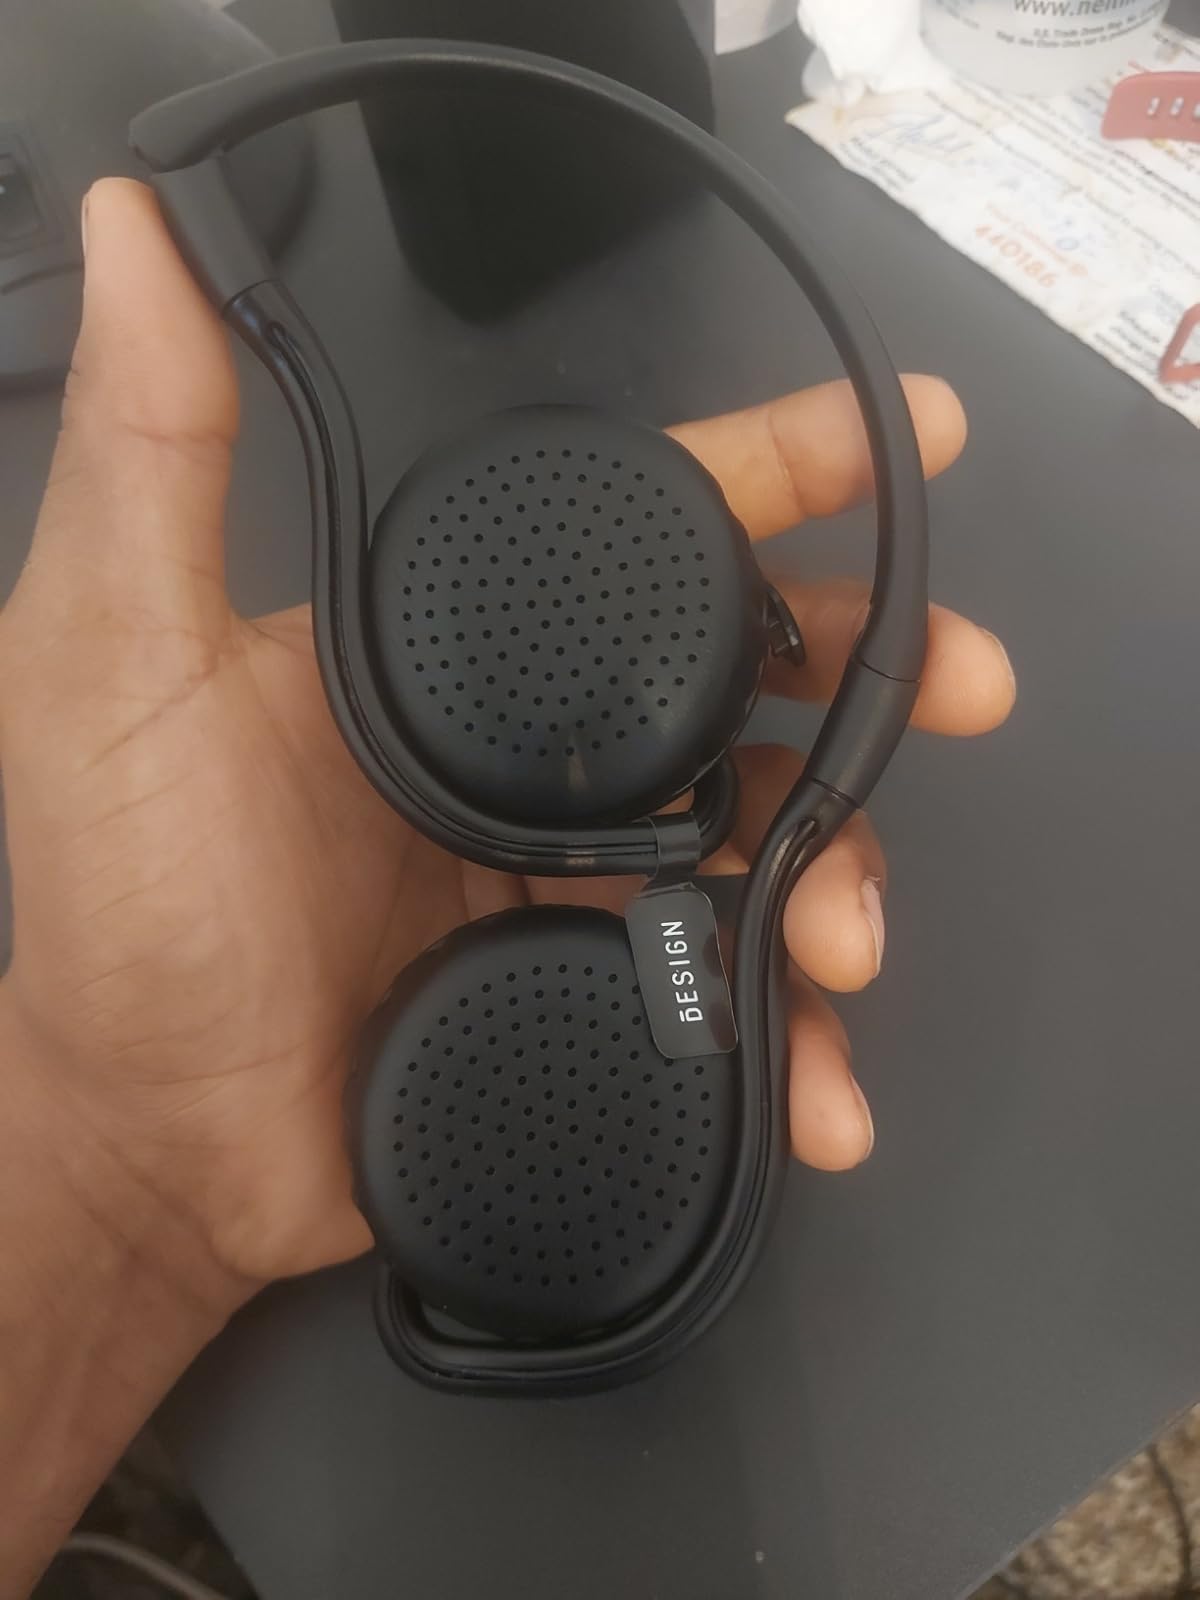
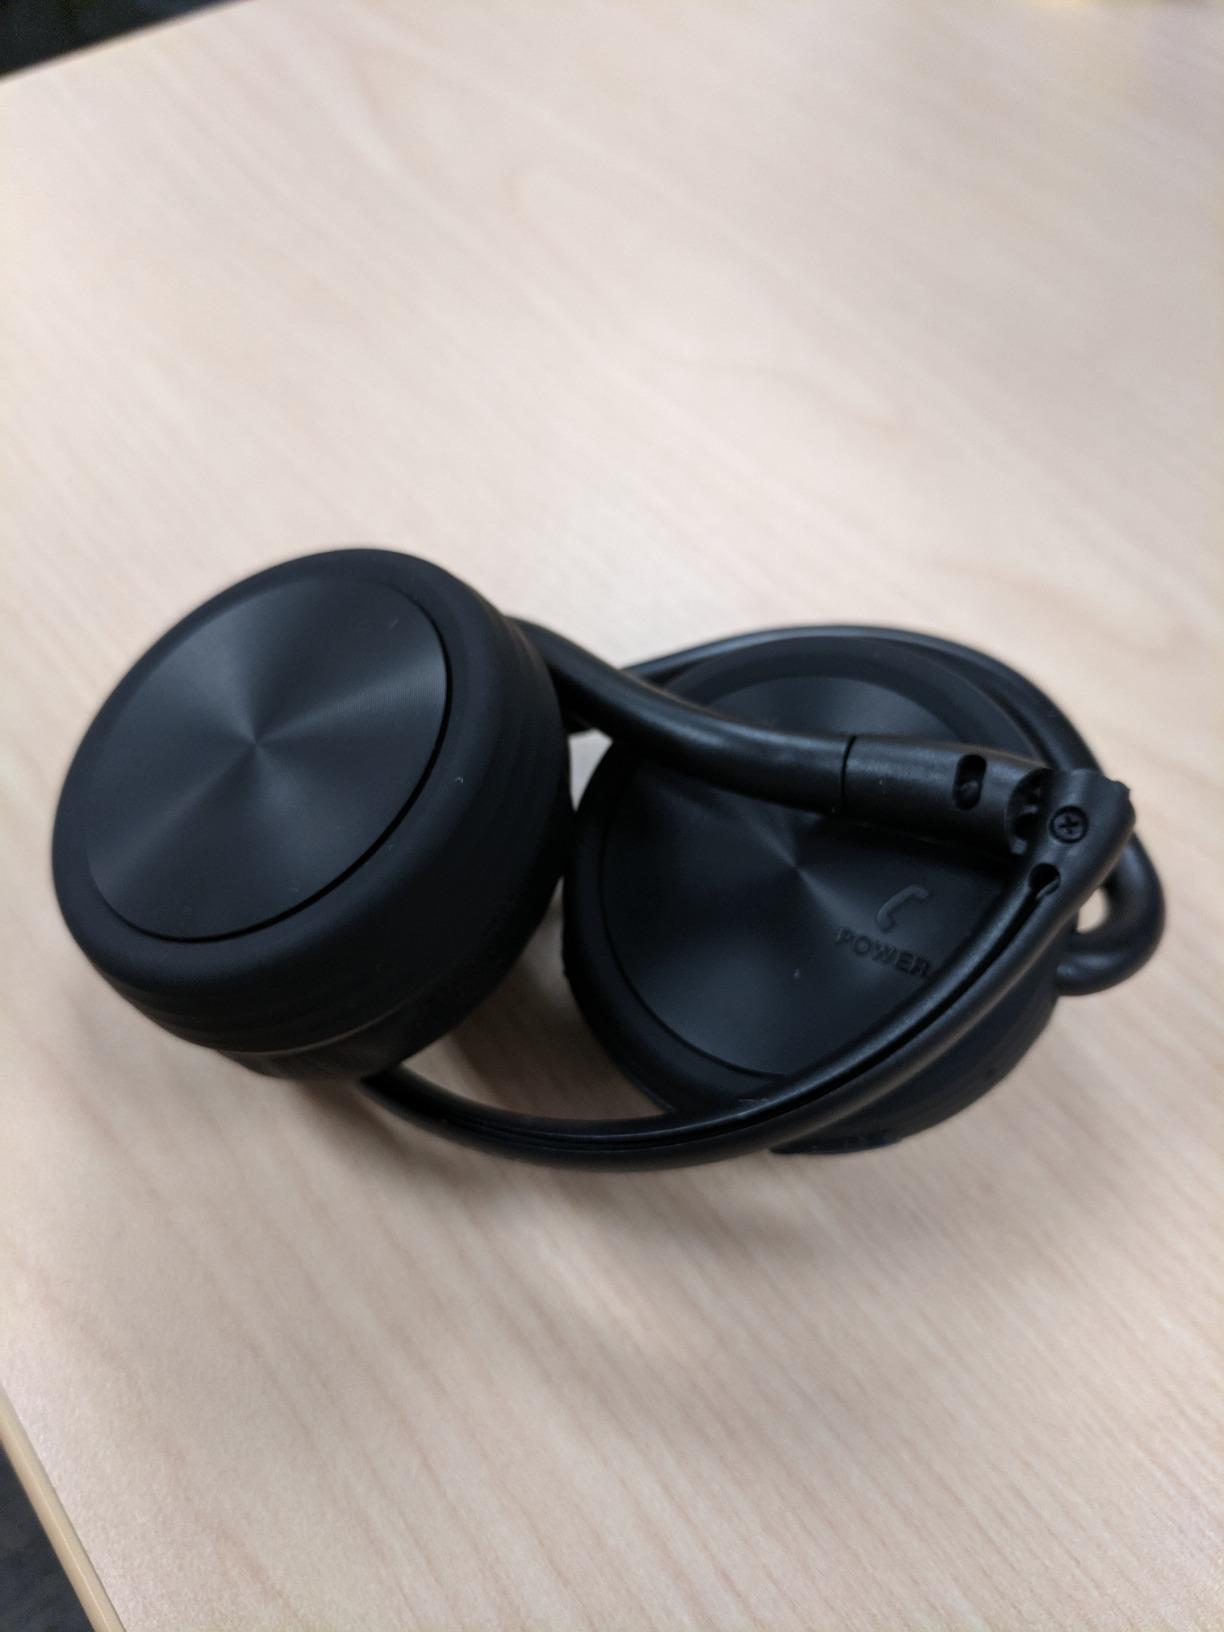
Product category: headphones
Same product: yes